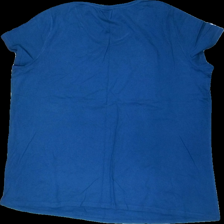
View: back
Type: T-shirt
Category: Ladies
Brand: Not in the list
Brand text on label: zizzi
Colors: Blue, Yellow
Material: 100% cotton
Pattern: Other
Cut: Regular
Size: L
Season: All
Damage location: middle center
Price range: 50-100
Recommended usage: Reuse
Description: blå t-shirt med text fram